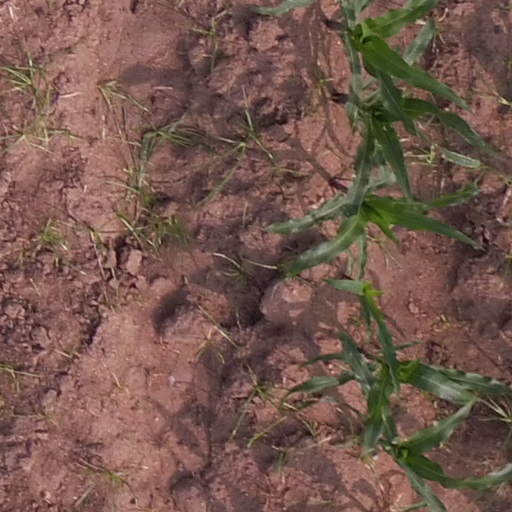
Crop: maize; corn